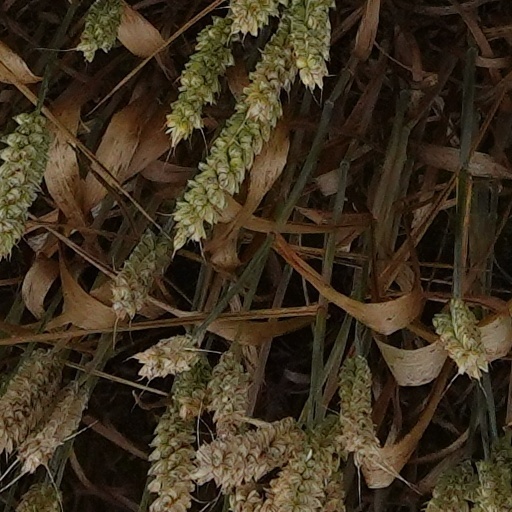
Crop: wheat